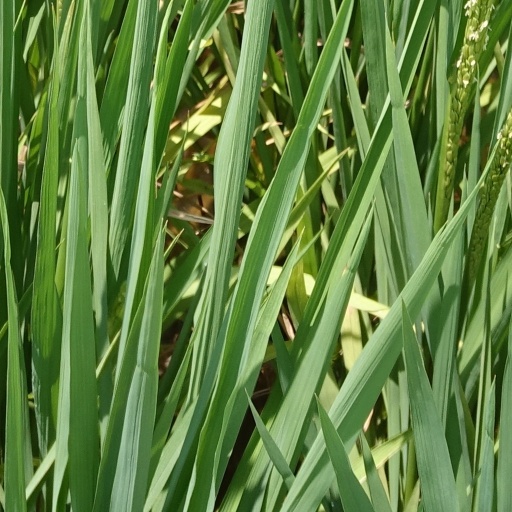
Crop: rice